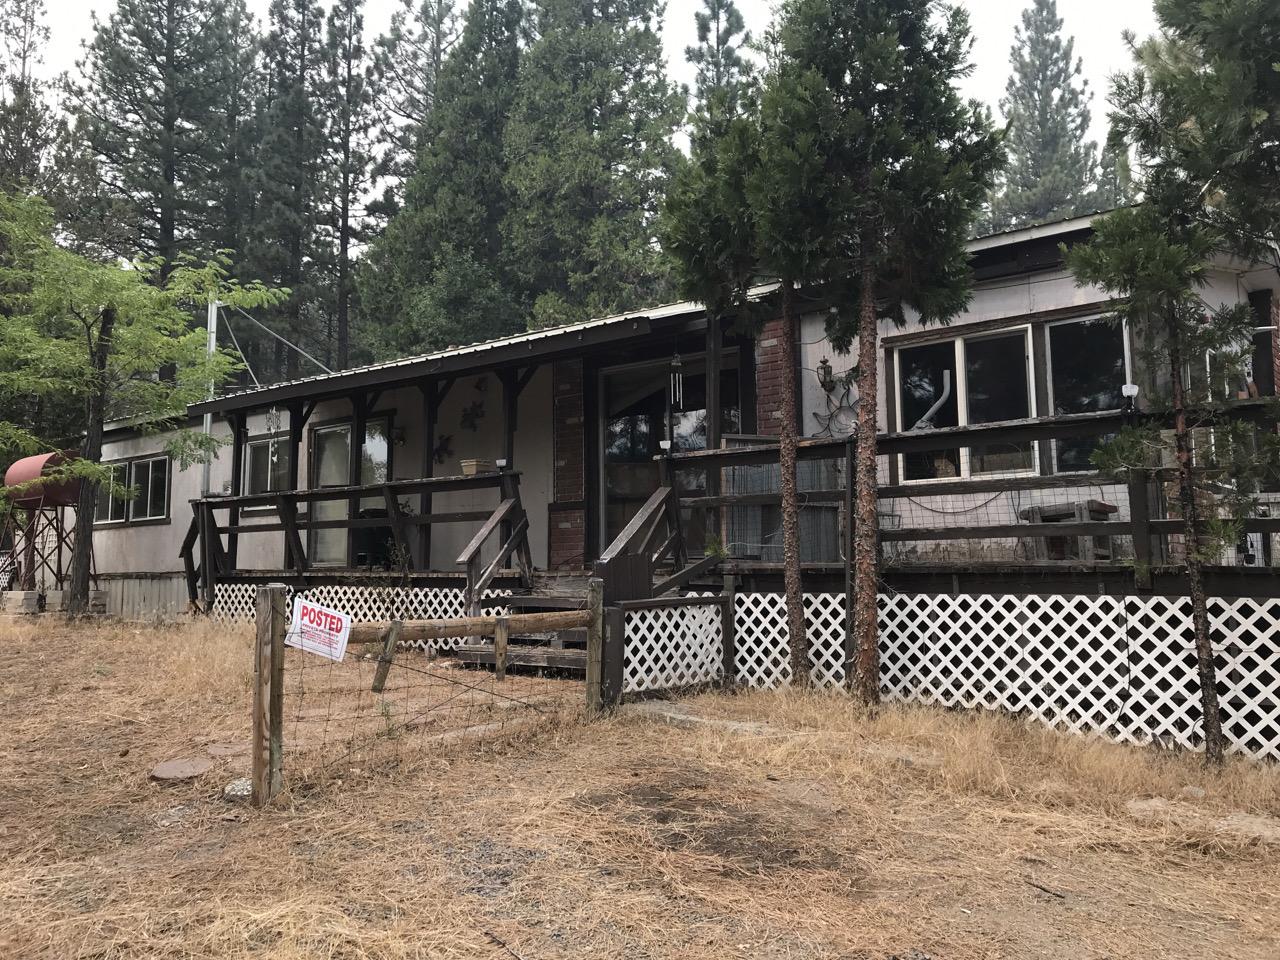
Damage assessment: no_damage